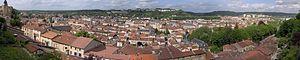
Bar-le-Duc est une commune française située dans le département de la Meuse, en région Grand Est. Elle se trouve dans la région historique et culturelle de Lorraine.